Huangshan City

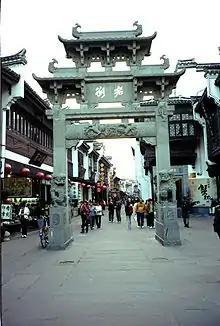
An old gate in the city

The prefecture-level city of Huangshan administers 7 county-level divisions, including 3 districts and 4 counties.